Venus Hill

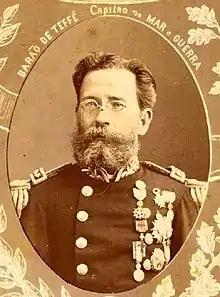
Antonio Luis von Hoonholtz, leader of the expedition

In 1872, a team of astronomers from Brazil began planning an expedition to Saint Thomas to observe the upcoming 1882 transit of Venus, when the planet would pass in front of the Sun. The observatory spot was chosen on a hill on the Estate Mafolie due to its elevation, rising above the city of Charlotte Amalie and allowing an uninterrupted view of the sky. Astronomers that took part in the expedition included Antonio Luis von Hoonholtz, Francisco Calhejros da Graca, and Arthur Indio do Brasil. The results of this expedition were published by the Imperial Observatory of Rio de Janeiro in 1887. During World War I, the hill was used as a gun mount, although no trace of this remains today. Later, an obelisk was constructed to commemorate the site's scientific significance. It is tall and built of masonry. The marble tablet that was used as an instrument station during the transit is now used as a plaque, written in Portuguese. For its notability and contribution to the field of astronomy, the site was listed on the National Register of Historic Places in 1978.